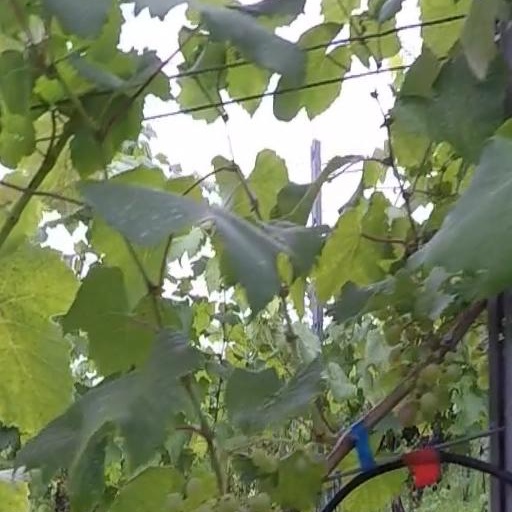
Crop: grape